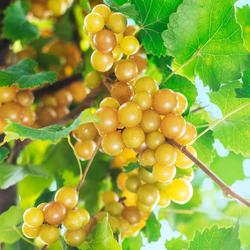
Label: Grapes